William Fraser, 1st Baron Strathalmond

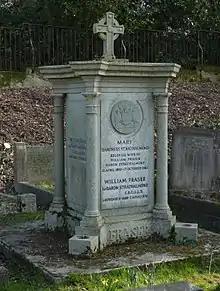
The Fraser's family grave at Putney Vale Cemetery, London, in 2015

Fraser was the second son of William Fraser, of Glasgow, the founder of the Pumpherston Oil Company, and his wife Janet Loch. He joined his father's firm in 1909 and became a director in 1913 and joint managing director in 1915. He was appointed Commander of the Order of the British Empire (CBE) in 1918 for his work in increasing oil supply during the First World War. Fraser joined the board of the Anglo-Persian Oil Company in 1923. He became deputy chairman (to John Cadman) in 1928, and played a great role in expanding the oil production in Iran, Iraq and Kuwait, becoming known as a leading expert on Middle East oil. In 1941 he succeeded Cadman as chairman, a post he retained until 1956 (the firm was renamed the British Petroleum Company in 1954). Fraser was also an adviser on oil affairs to the British government for many years, notably as petroleum adviser to the War Office and as chairman of the Oil Advisory Committee.